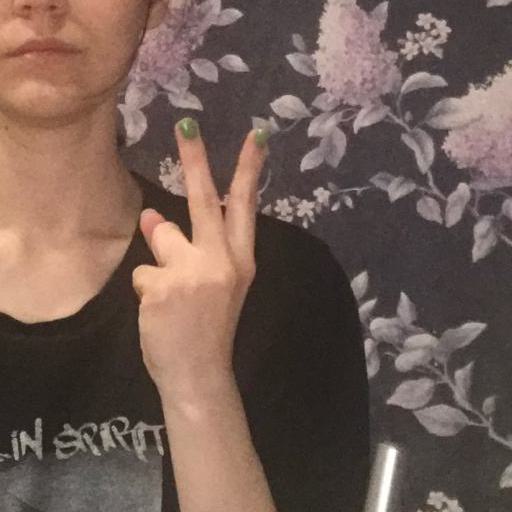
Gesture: peace_inverted